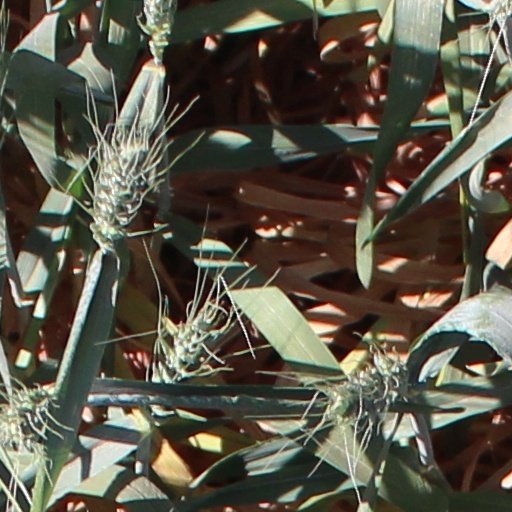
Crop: wheat